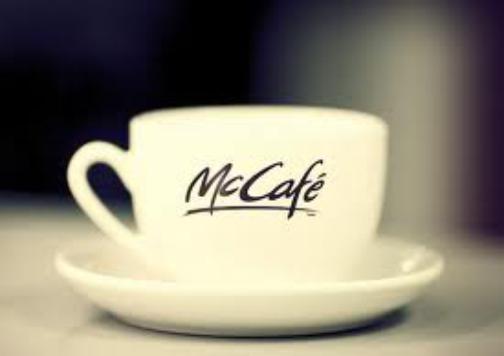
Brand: mccafe
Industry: Food